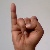
The image shows a hand gesture representing the letter 'I' in Indian Sign Language.